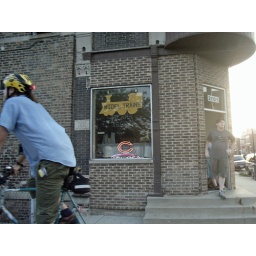
A. TallBike Travesty going by the model train bar